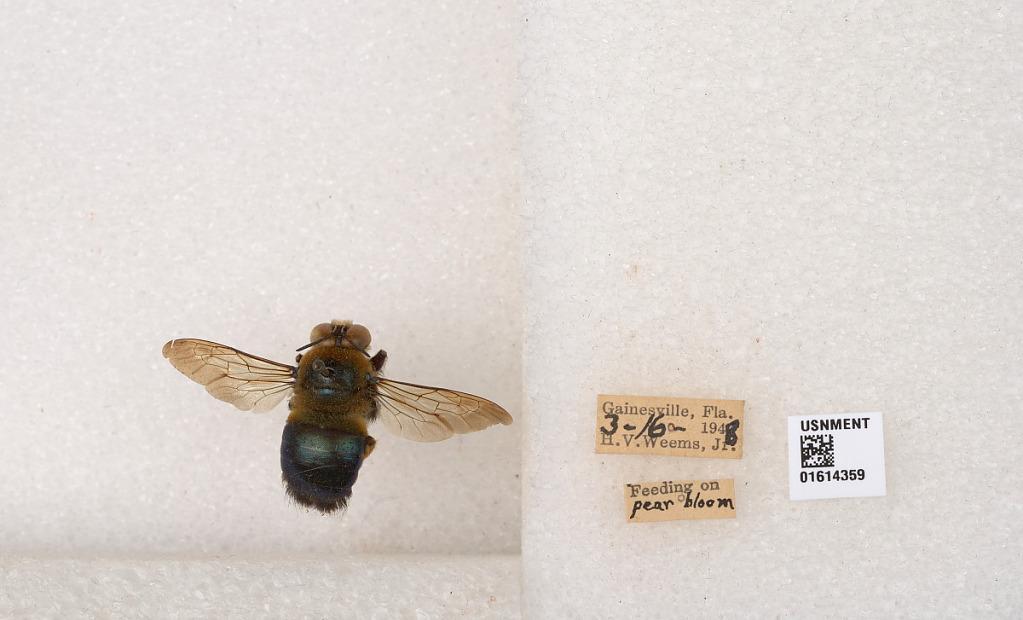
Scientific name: Xylocopa (Schonnherria) micans Lepeletier
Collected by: H. Weems
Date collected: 1948-3-16
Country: United States
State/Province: Florida
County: Alachua
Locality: Gainesville
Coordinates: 29.6516, -82.3248